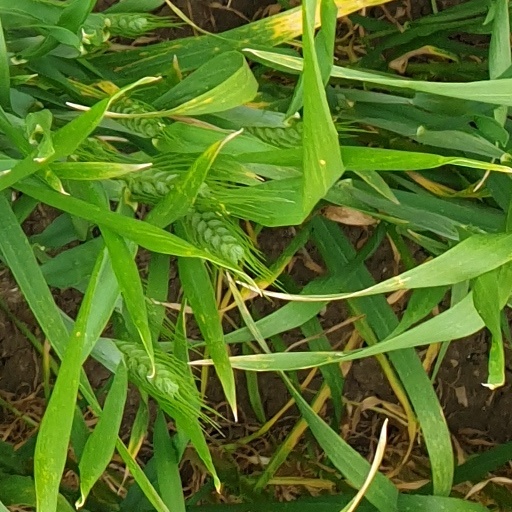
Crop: wheat